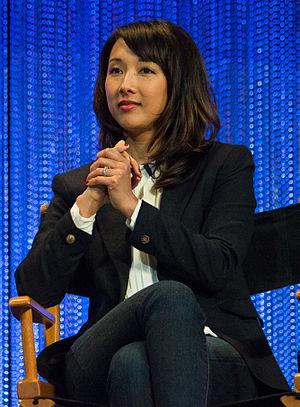
Marvel : Les Agents du SHIELD est une série télévisée américaine de super-héros en 136 épisodes de 45 minutes, créée par Joss Whedon, Jed Whedon et Maurissa Tancharoen d'après les comics Marvel de Stan Lee et Jack Kirby. Produite par Marvel Television et ABC Studios, elle a été diffusée simultanément du 24 septembre 2013 jusqu'au 12 août 2020 sur le réseau ABC aux États-Unis et sur le réseau CTV au Canada.
Maurissa Tancharoen Whedon est actrice, chanteuse, danseuse scénariste et parolière américaine née le 28 novembre 1975. Elle a coécrit Dr. Horrible's Sing-Along Blog dans lequel elle est apparue en tant que la Groupie #1, ainsi que dans le commentaire audio musical présent dans le DVD ; elle y chante la rareté des rôles non-stéréotypés, à la télévision comme au cinéma, pour les acteurs d'origine asiatique.